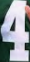
Number: 4